Hubert Janitschek

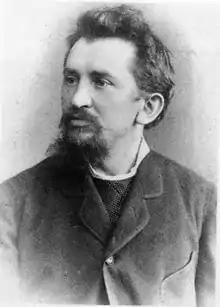
Hubert Janitschek, 1846-1893

Hubert Janitschek (30 October 1846 – 21 June 1893) was an Austrian-German art historian. Janitschek was born in Troppau, Silesia.